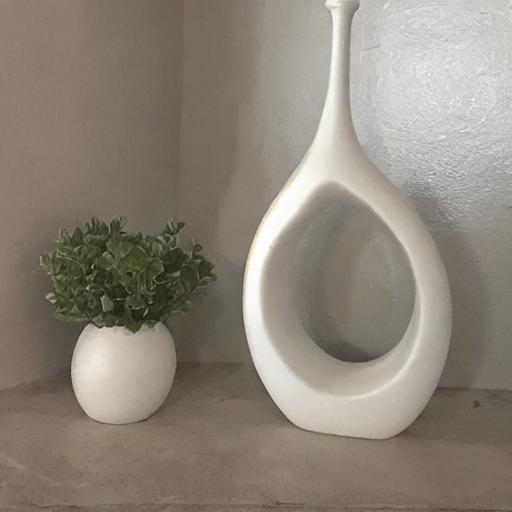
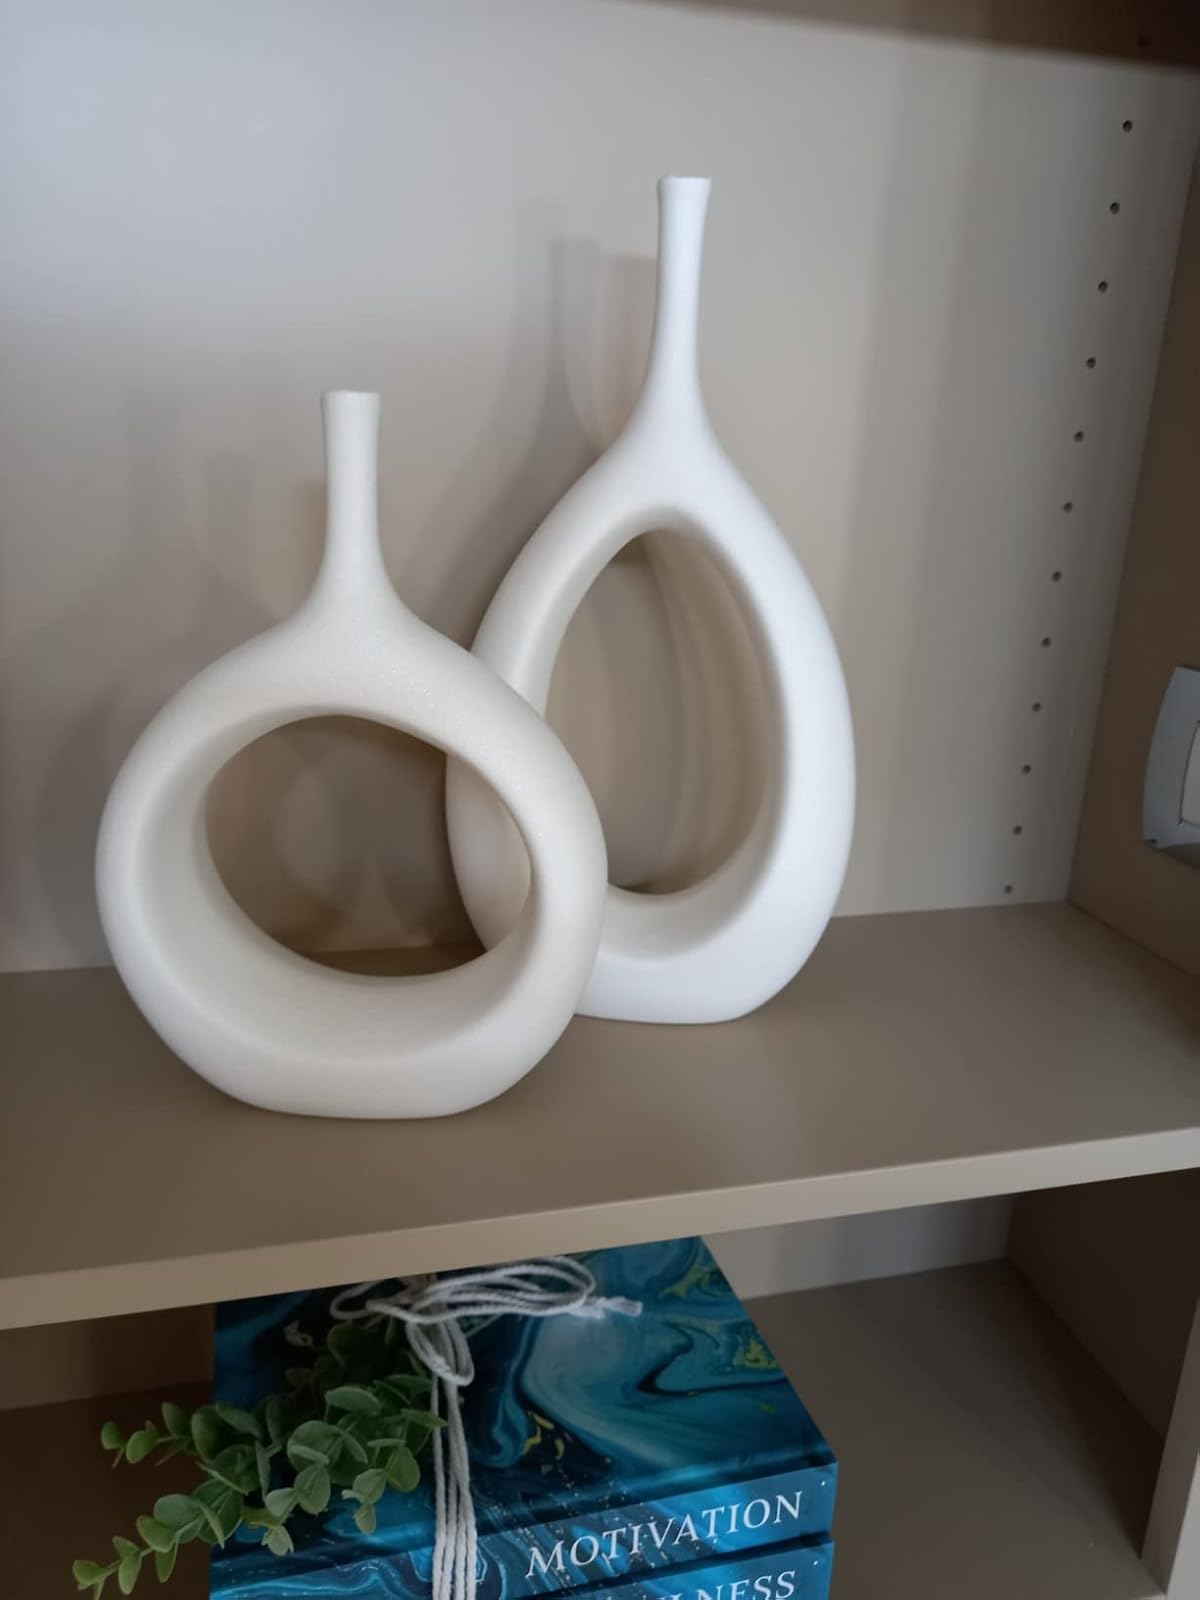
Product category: vase
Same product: no